Costa Mesa, California

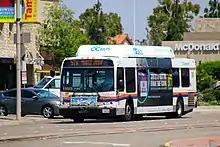
OC Bus in Costa Mesa

Adjacent to the Fairgrounds is the Pacific Amphitheatre, which has hosted acts such as Madonna, Jessica Simpson, Steppenwolf, and Kelly Clarkson.